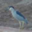
Label: bird